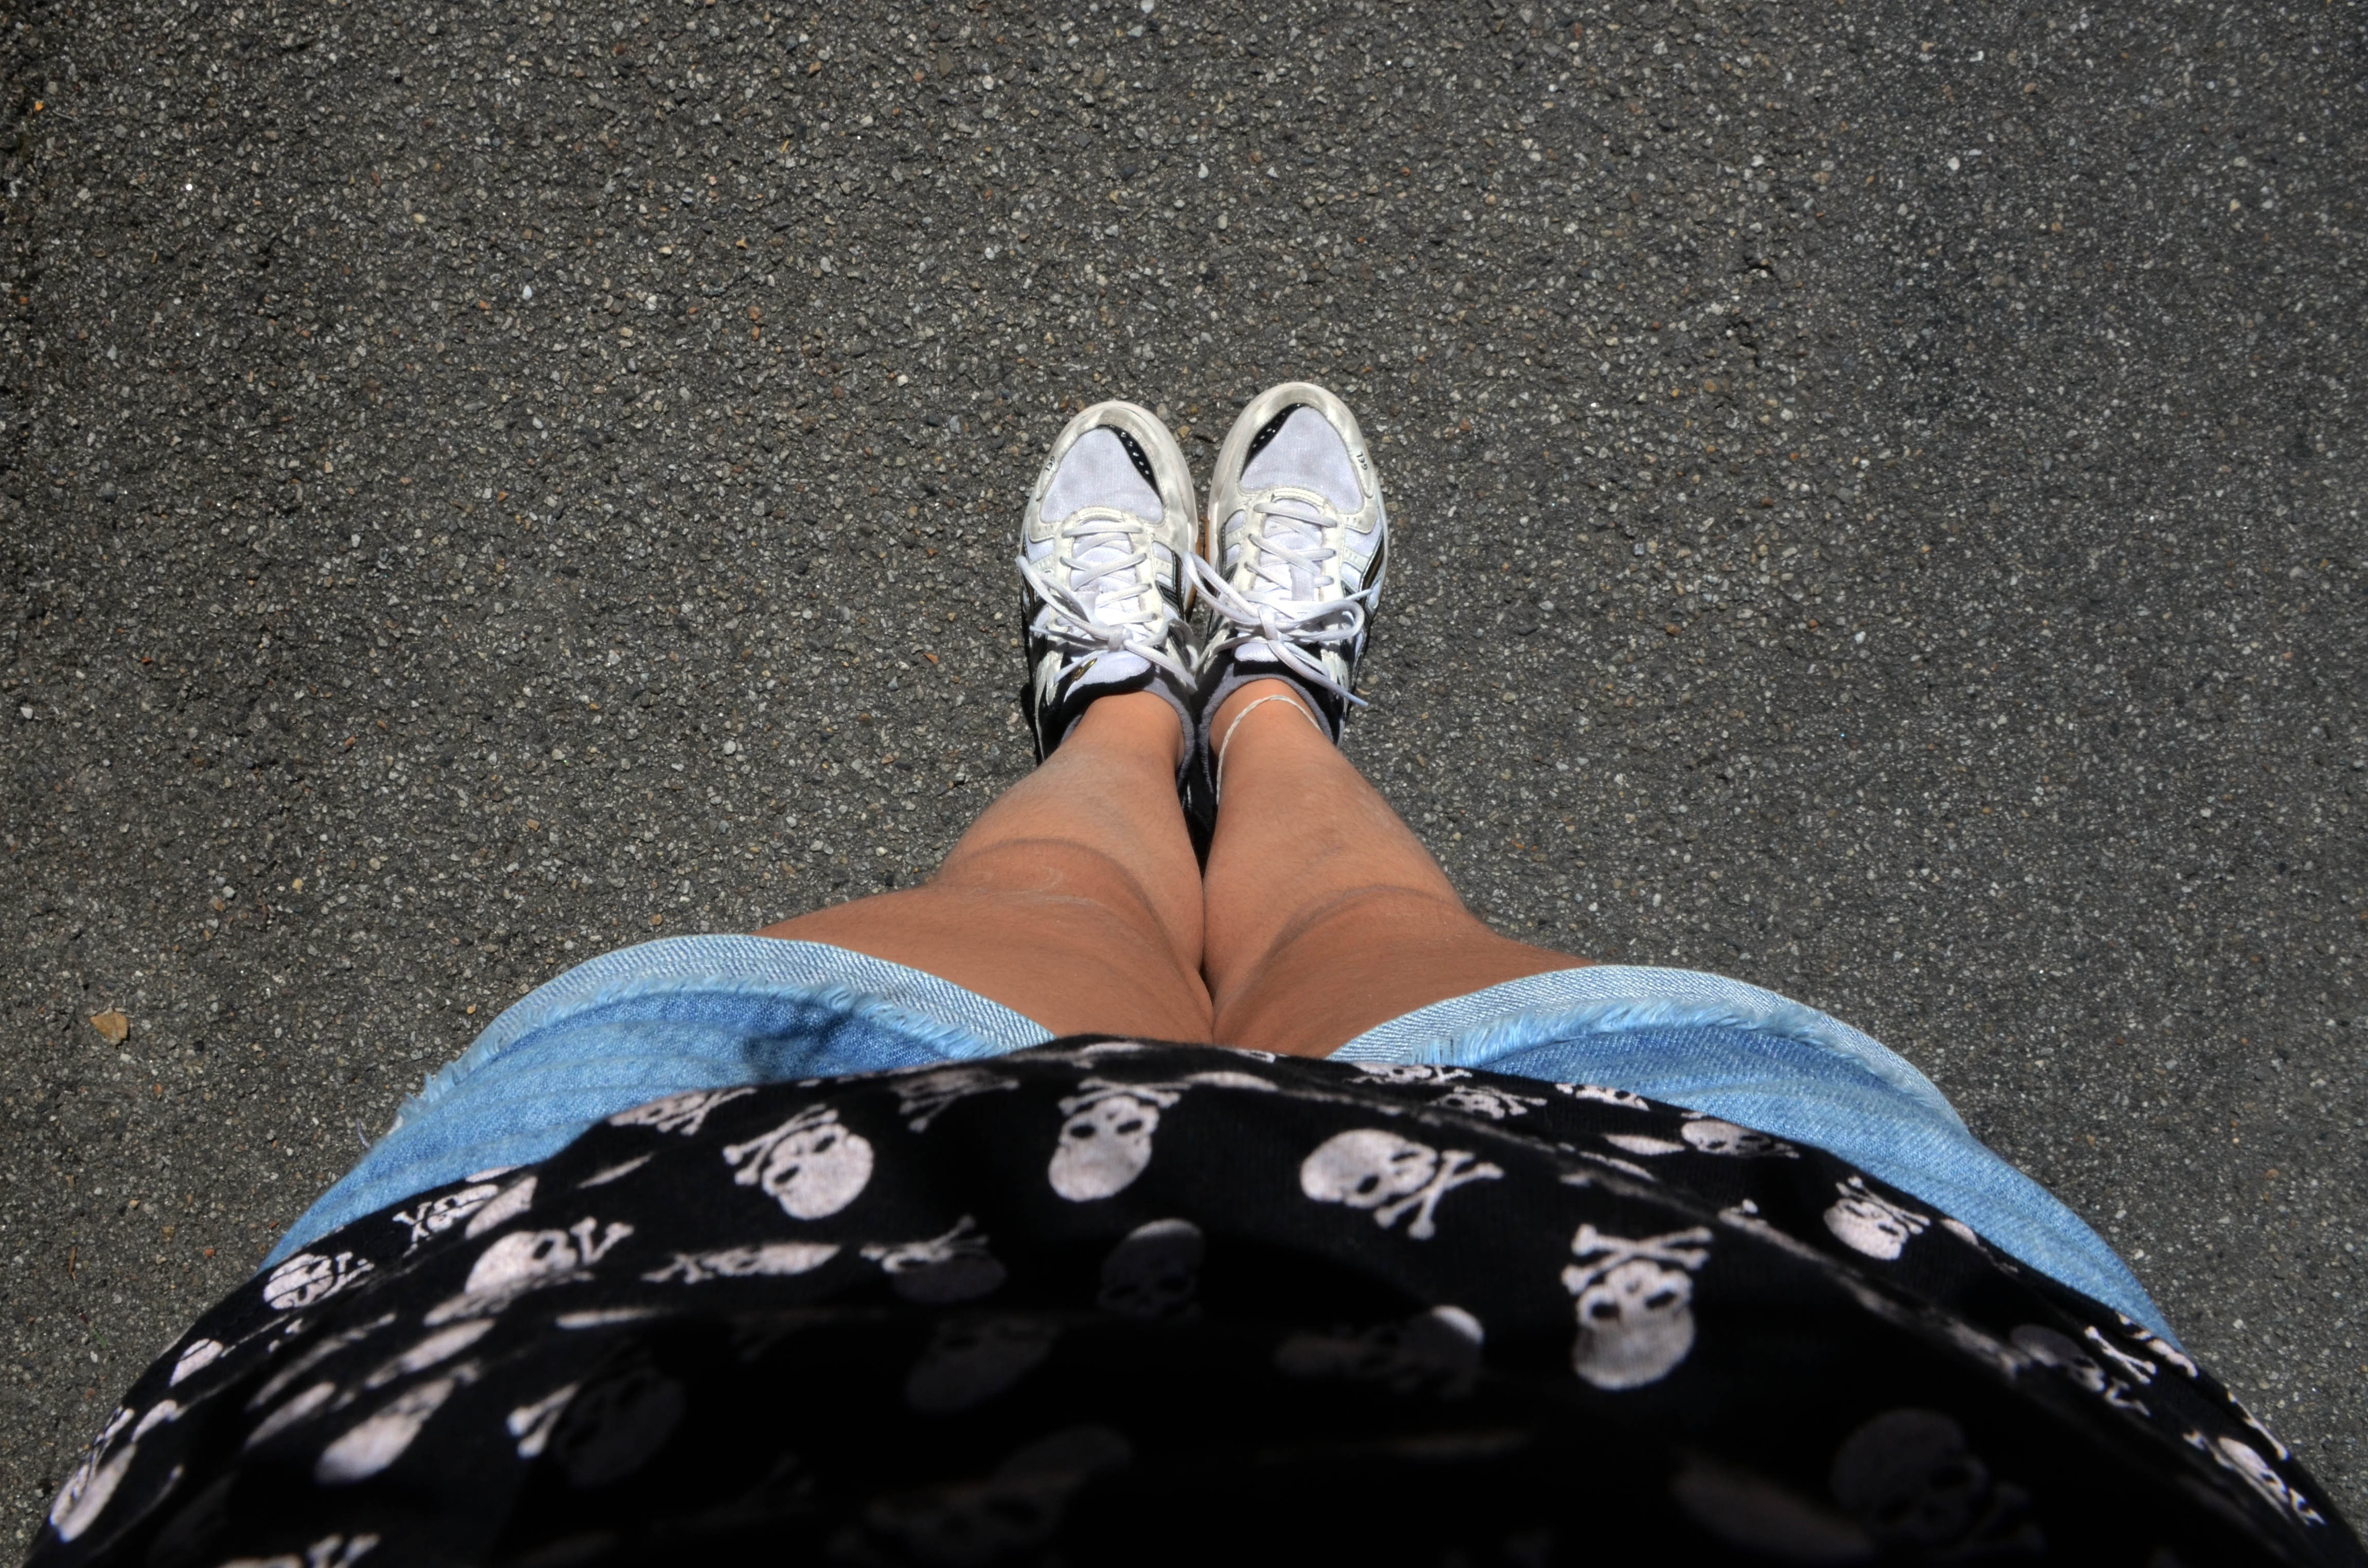
girl, white, feet, blue, clothing, black, women, footwear, body